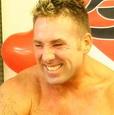
Age: 41